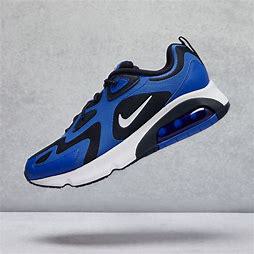
Brand: Nike
Model: Air Max 200